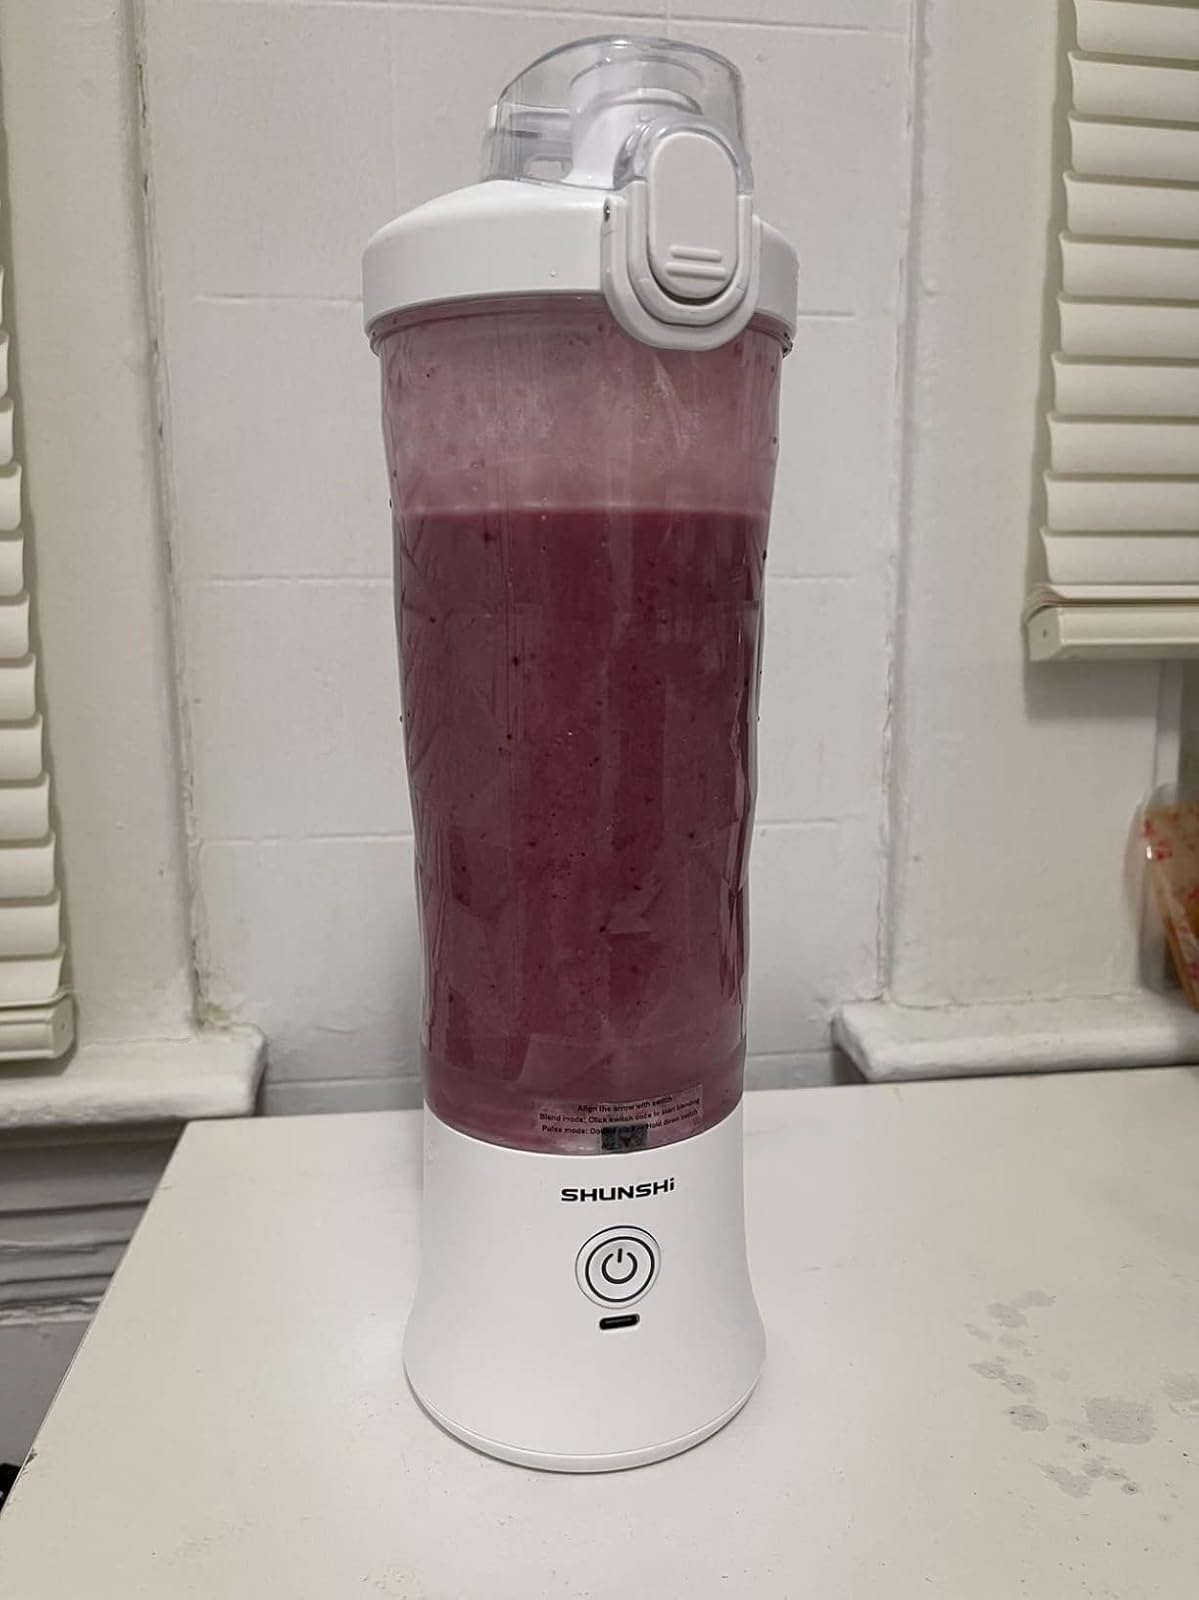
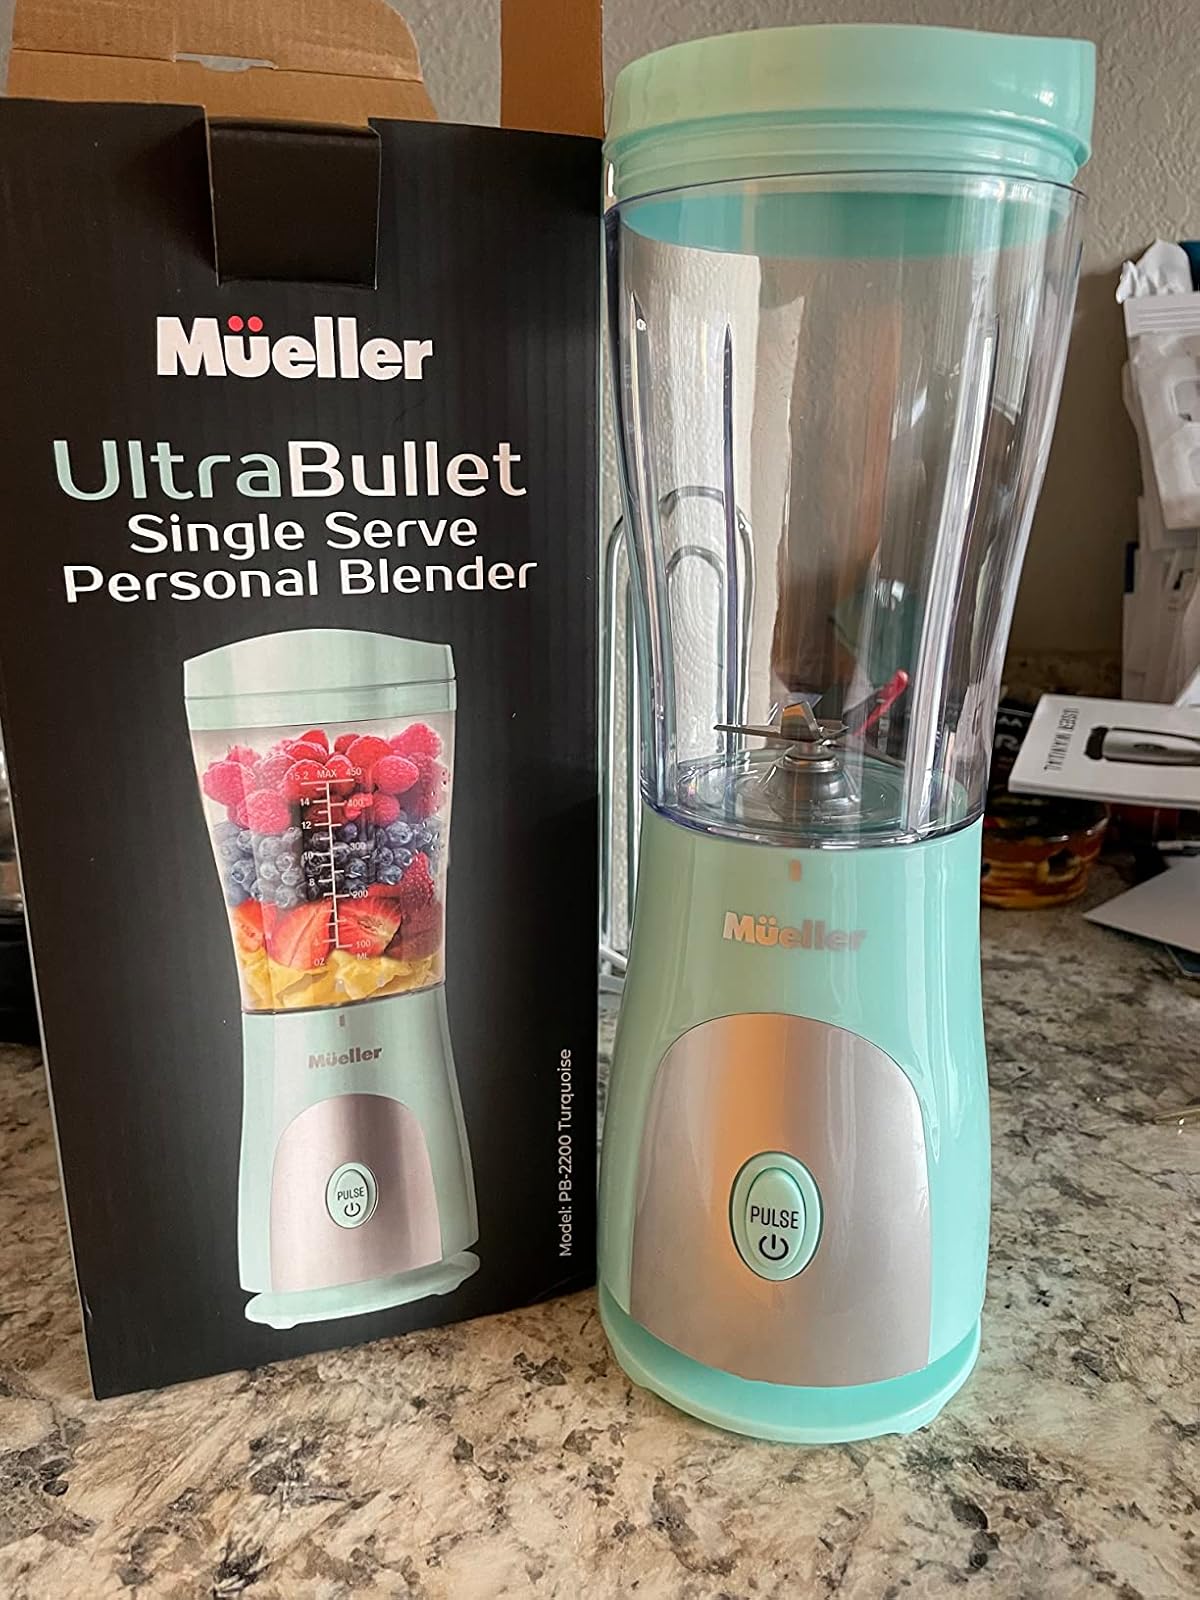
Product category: items_blender
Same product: no